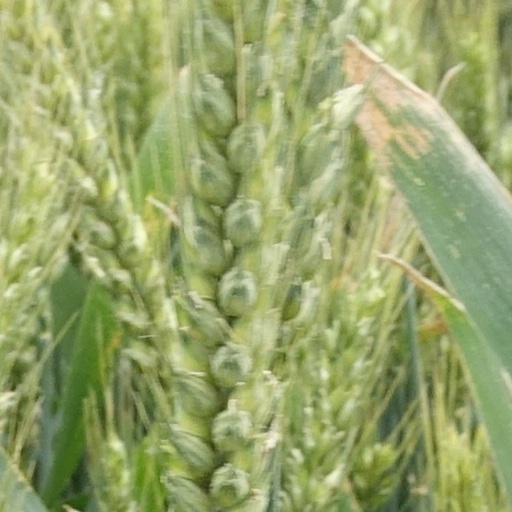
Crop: wheat